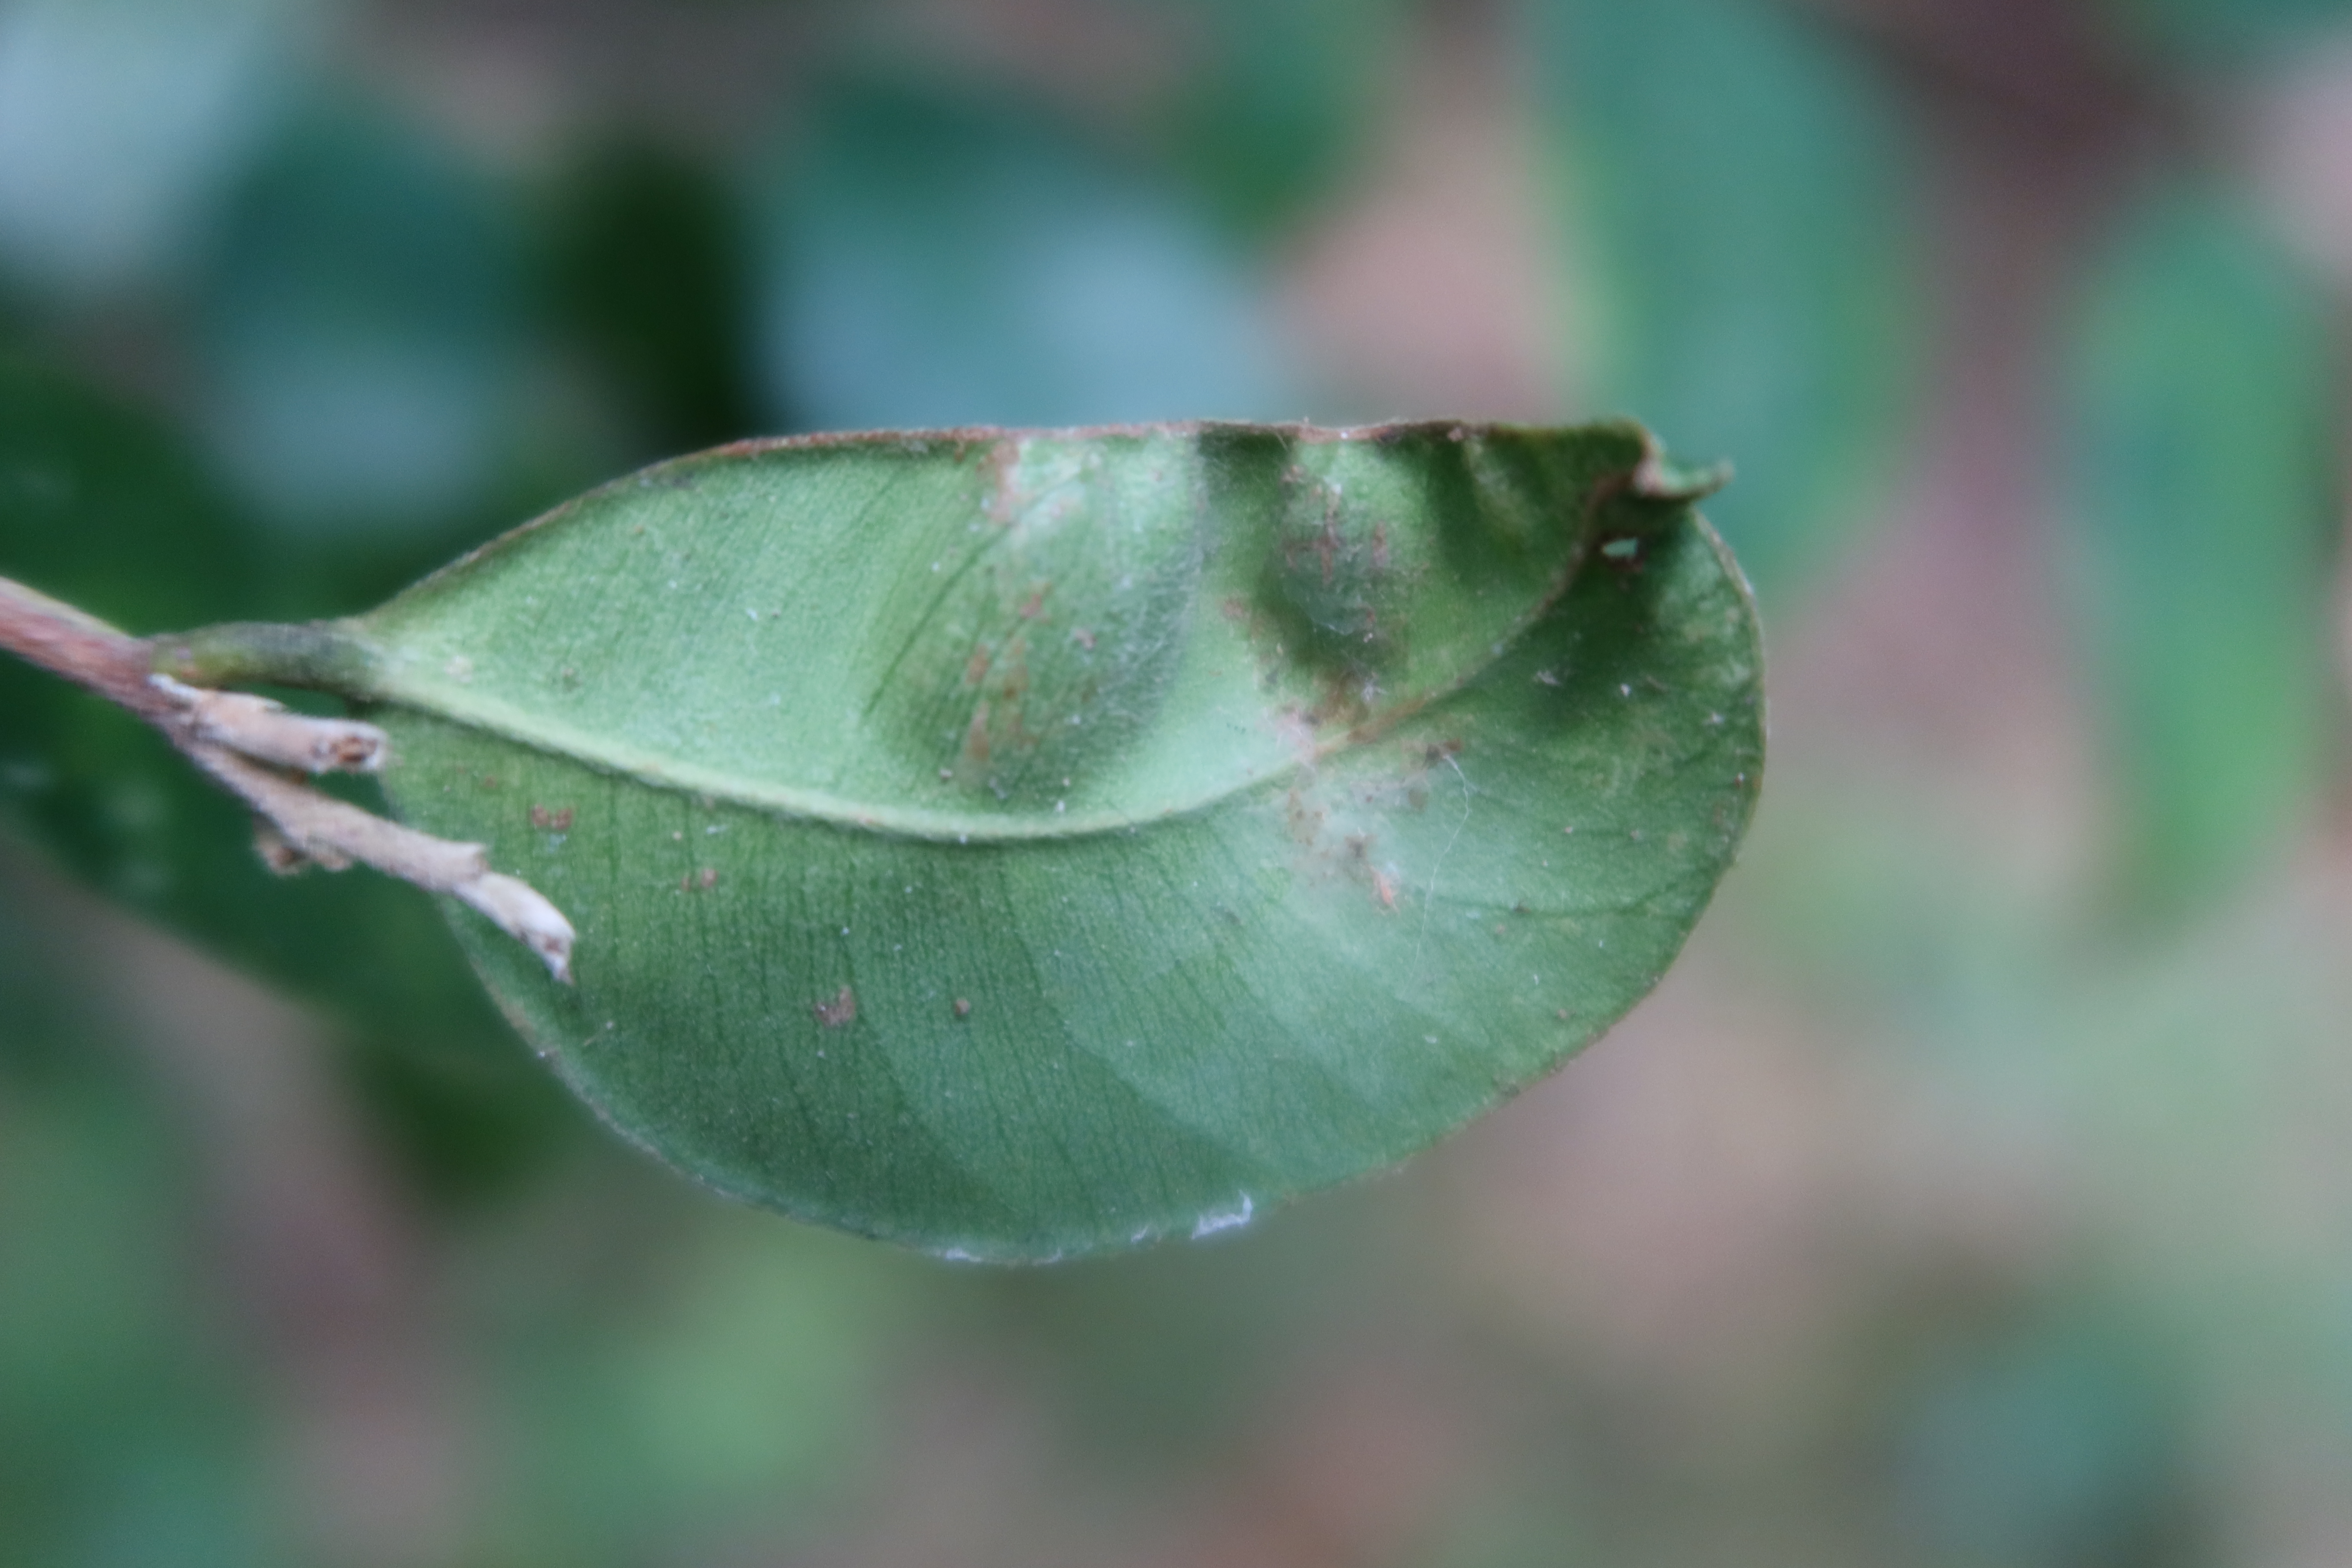
Label: Mosaic Viruses